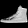
Label: Sneaker